Weald

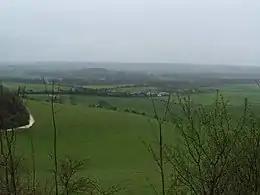
View south across the Weald of Kent as seen from the North Downs Way near Detling

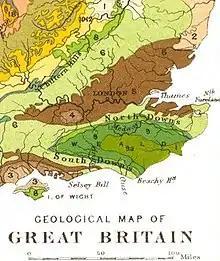
Geology of south-eastern England showing the High Weald in yellow-green (9a) and the Low Weald in darker green (9); chalk downland is in pale green (6)

The Weald is an area of South East England between the parallel chalk escarpments of the North and the South Downs. It crosses the counties of Hampshire, Surrey, West Sussex, East Sussex, and Kent. It has three parts, the sandstone "High Weald" in the centre, the clay "Low Weald" periphery and the Greensand Ridge, which stretches around the north and west of the Weald and includes its highest points. The Weald once was covered with forest and its name, Old English in origin, signifies "woodland". The term is still used, as scattered farms and villages sometimes refer to the Weald in their names.